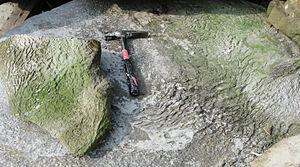
Un tapis microbien est une pellicule multicouche constituée de micro-organismes, principalement des bactéries et des archées. Les tapis microbiens se développent aux interfaces entre différents types de matériaux, principalement sur des surfaces immergées ou humides, bien que quelques-uns survivent dans les déserts. Ils colonisent des environnements dont la température varie de −40 °C à 120 °C. Quelques-uns se trouvent sous forme d'endosymbiontes d'animaux.